811 Tenth Avenue

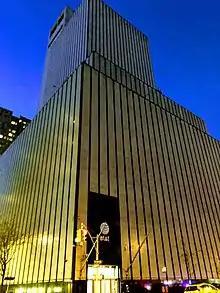
AT&T Switching Center, 2020

811 Tenth Avenue (also called the AT&T Switching Center) is a skyscraper in the Hell's Kitchen neighborhood of Manhattan in New York City. It was designed by Kahn & Jacobs and completed in 1964, occupying the full block of 10th Avenue's western side between West 53rd and 54th Streets. Windowless and designed to withstand a nuclear blast, it was built by AT&T to house telephone switching equipment. "It was the first of several windowless buildings to be constructed" by the telecommunications company in Manhattan, "and it caused considerable controversy", the "New York Times" wrote in 1975.